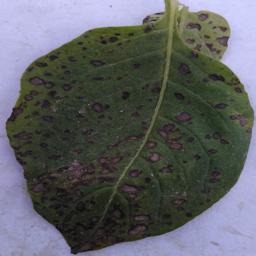
Etiqueta: Tizon_Temprano